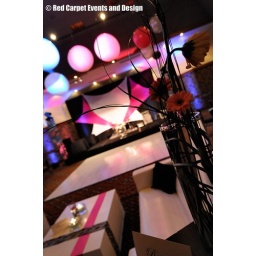
The lounge area near the dance floor is accented with orange florals to add more color!